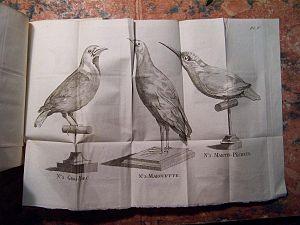
Jacques-Marie Hénon et Marie Jacques Phillippe Mouton-Fontenille, L'art d'empailler les oiseaux, contenant des principes nouveaux et sûrs pour leur conserver leurs formes et leurs attitudes naturelles, avec la méthode de les classer d'après le systême de Linné..., Lyon, Bruyset, an 10 [1802], seconde éd., planche V
Jacques-Marie Hénon est un vétérinaire, ornithologue, taxidermiste et botaniste français.